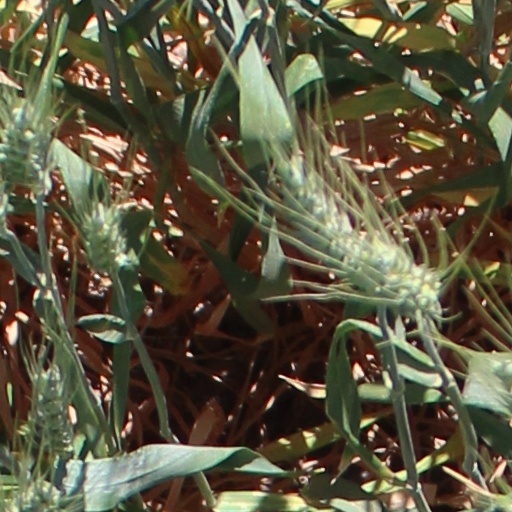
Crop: wheat